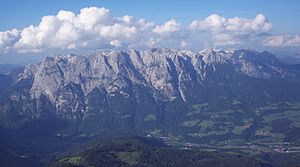
Tennengebirge
Tennengebirges set fra sydvest med Salzach-dalen nedenfor og byen Werfen
Tennengebirge er en bjerggruppe i de Nordlige Kalkalper i Alperne i den østrigske delstat Salzburg. Det er stærkt karstede og hulerige plateaubjerge med et omfang på omkring 60 km².